Lordship Recreation Ground

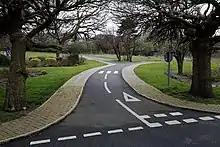
A section of the "Model Traffic Area"

Lordship Recreation Ground is a public park in Tottenham, London Borough of Haringey. It is over in size. Access is from Lordship Lane and from opposite Downhills Park in Downhills Park Road. It stretches approximately 750m north-south. The Moselle Brook runs through the park from west to east and the park also includes a small lake.